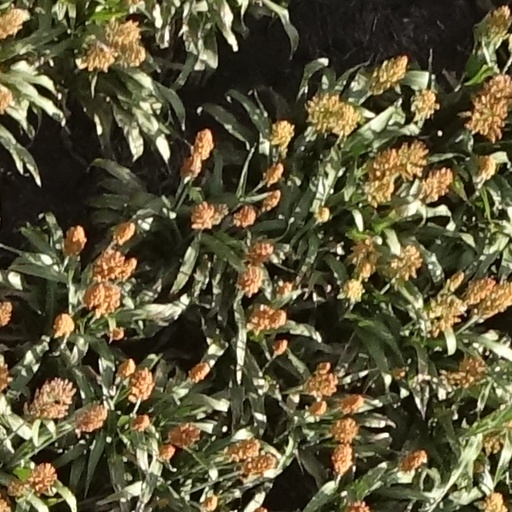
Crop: sorghum